Zhou Long

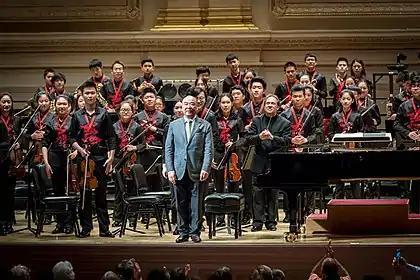
Zhou Long with conductor Ludovic Morlot and the National Youth Orchestra of China receiving applause for a performance of his original composition "The Rhyme of Taigu" at Carnegie Hall on July 22, 2017.

After graduating in 1983, Zhou Long was appointed with the position of composer-in-residence with the National Broadcasting Symphony Orchestra of China. With only a brief stay in this position, Zhou Long journeyed to the United States under a fellowship to attend Columbia University and further his composition studies with Chou Wen-chung, Mario Davidovsky, and George Edwards, receiving a Doctor of Musical Arts in 1993. Living in Brooklyn, New York, he became the music director of Music From China, a group founded in 1984 with the aim of presenting concerts of traditional Chinese music in the United States. Under the direction of Zhou Long, Music From China expanded its original goals to also encompass contemporary Chinese works that reflect both Chinese and Western sound worlds and musical languages.